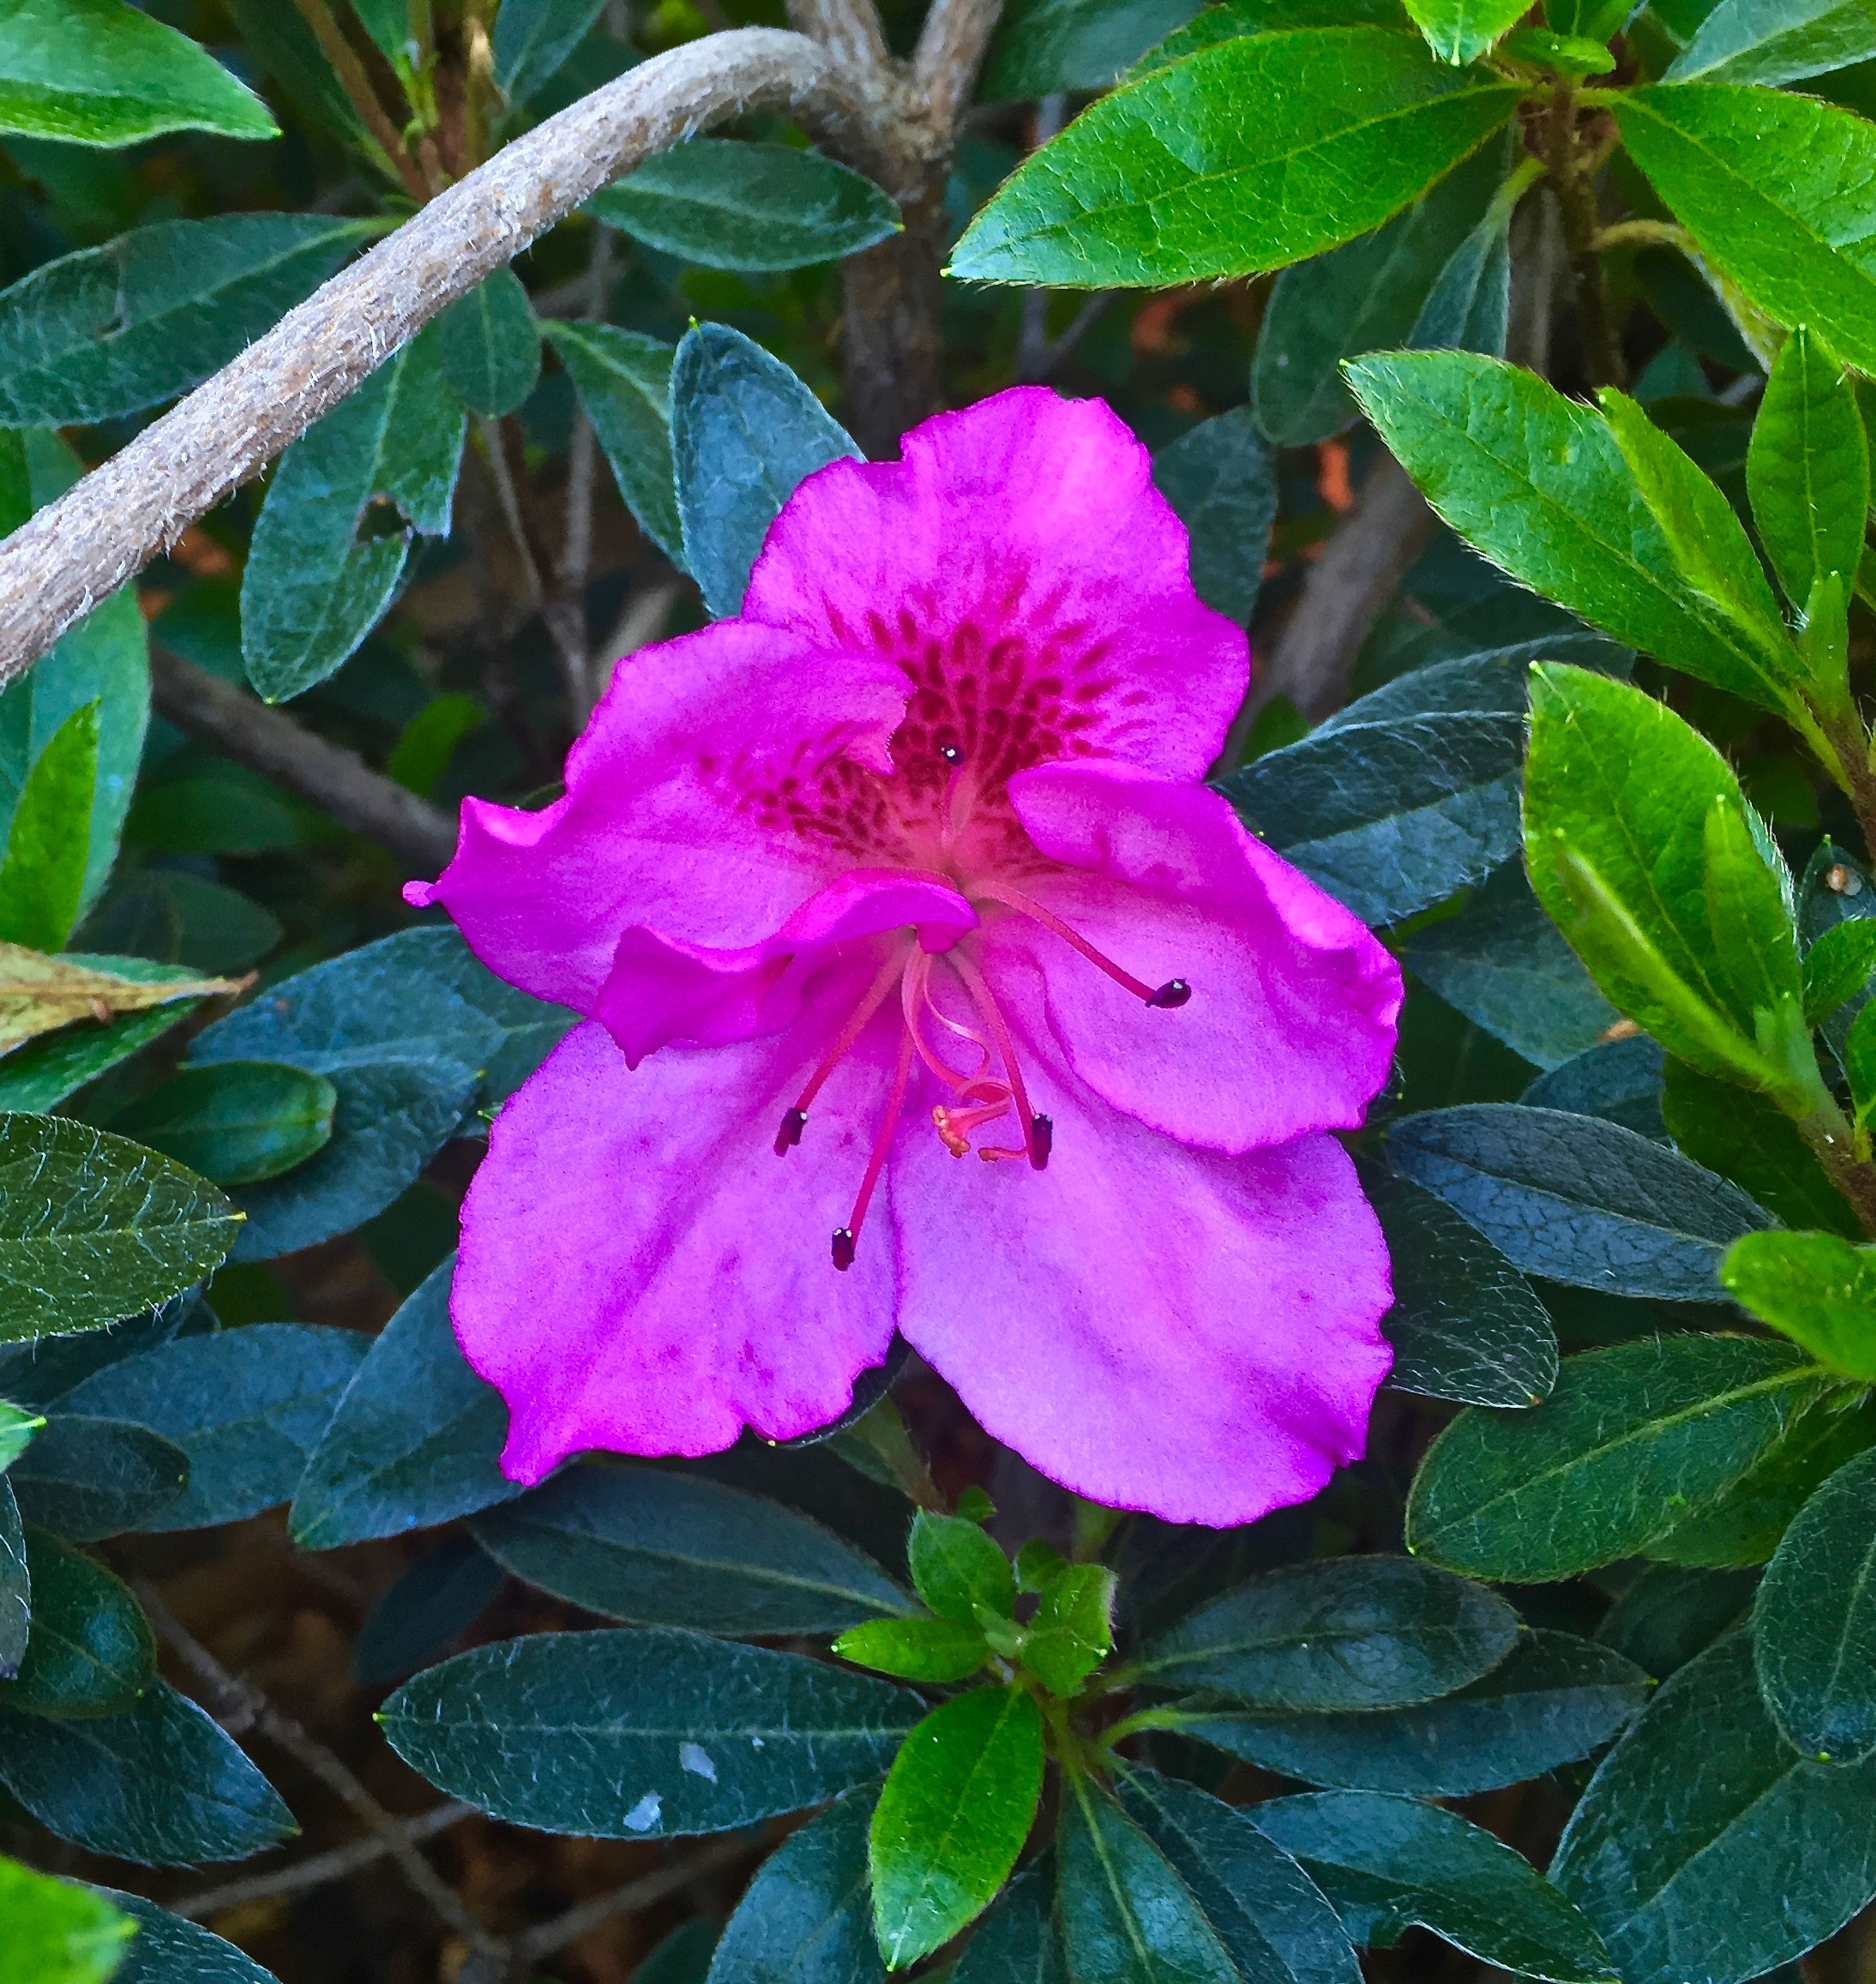
plant, flower, botany, flora, shrub, rhododendron, azalea, flowering plant, rosa rugosa, woody plant, land plant